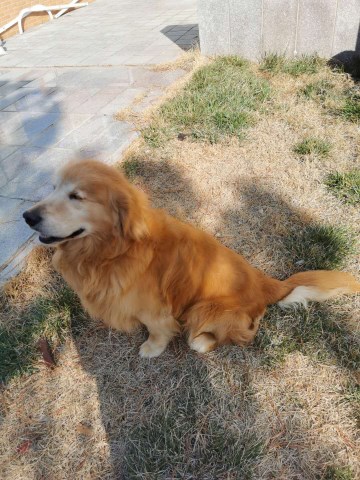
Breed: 5355-n000126-golden_retriever